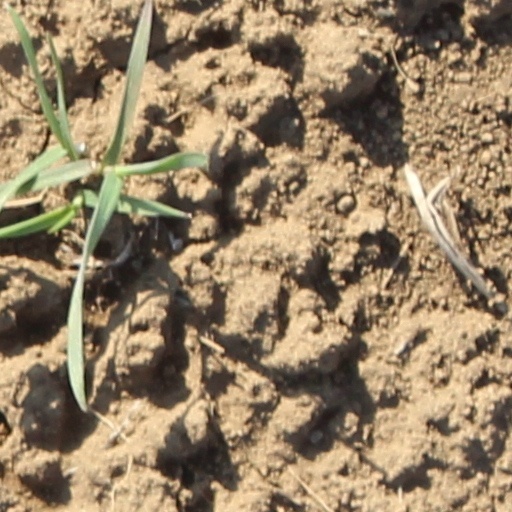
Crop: wheat